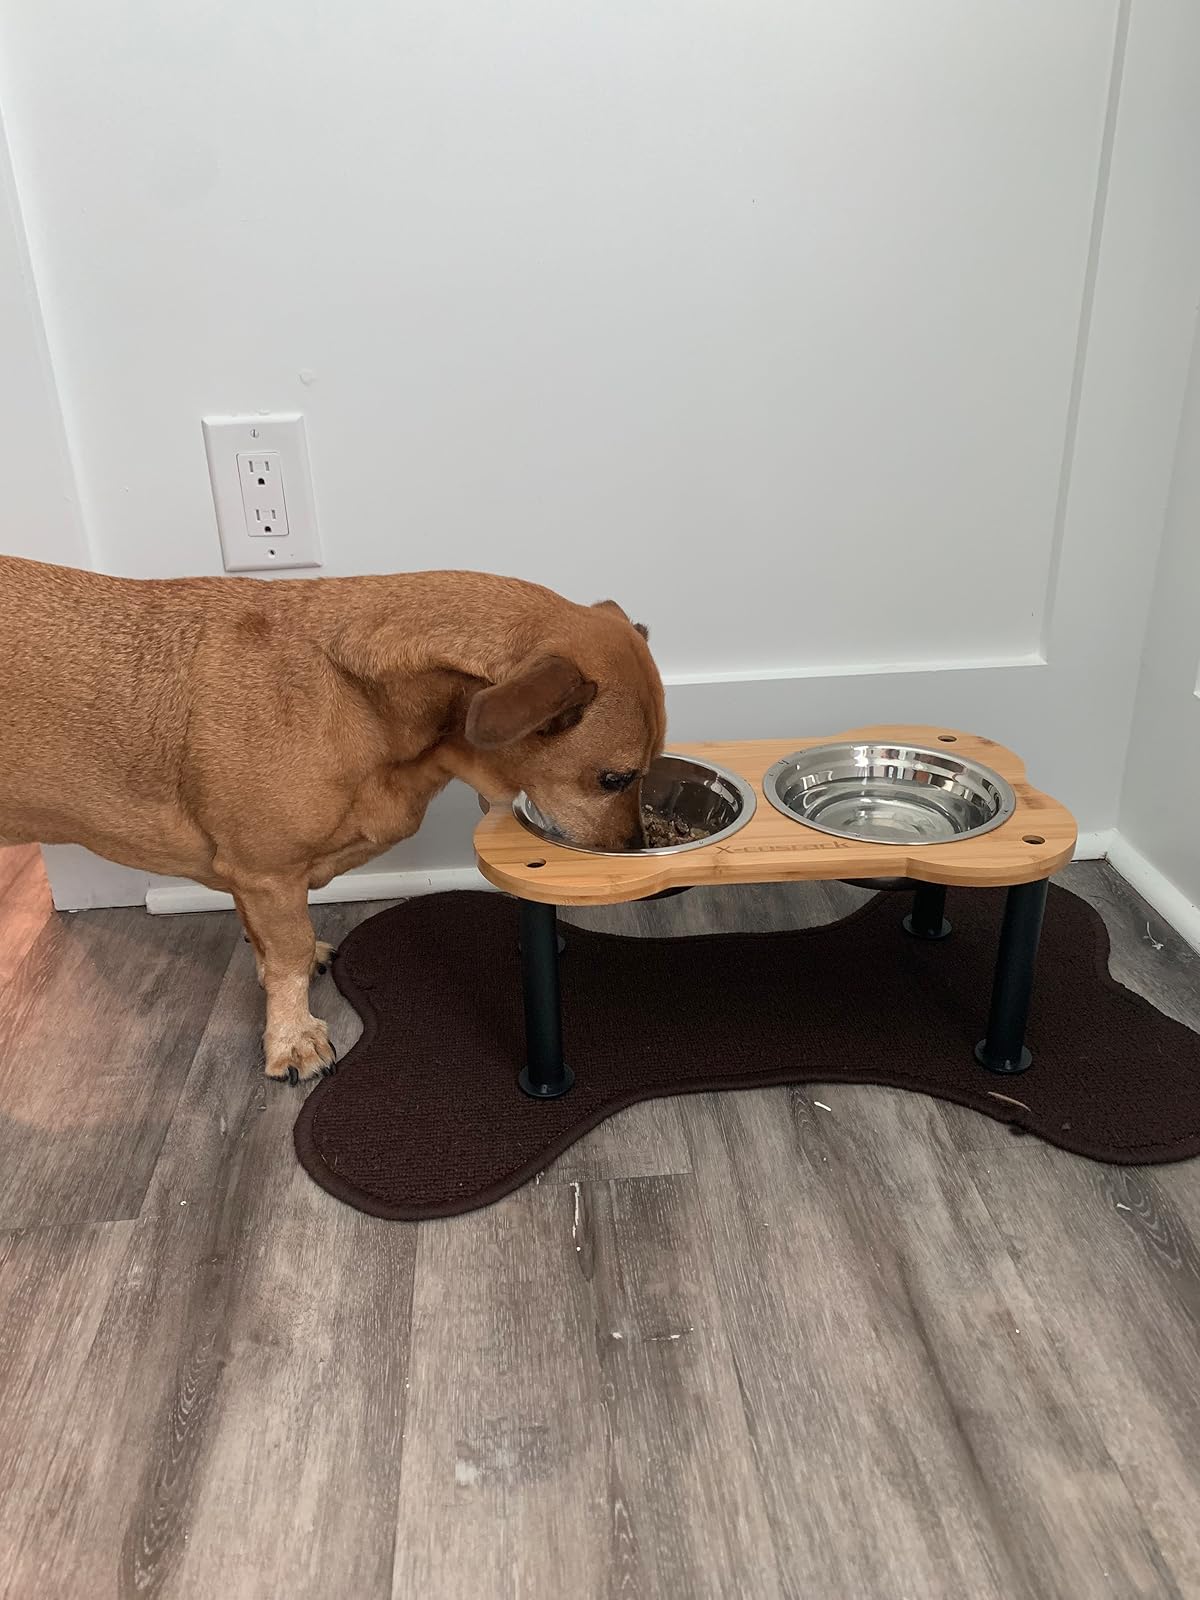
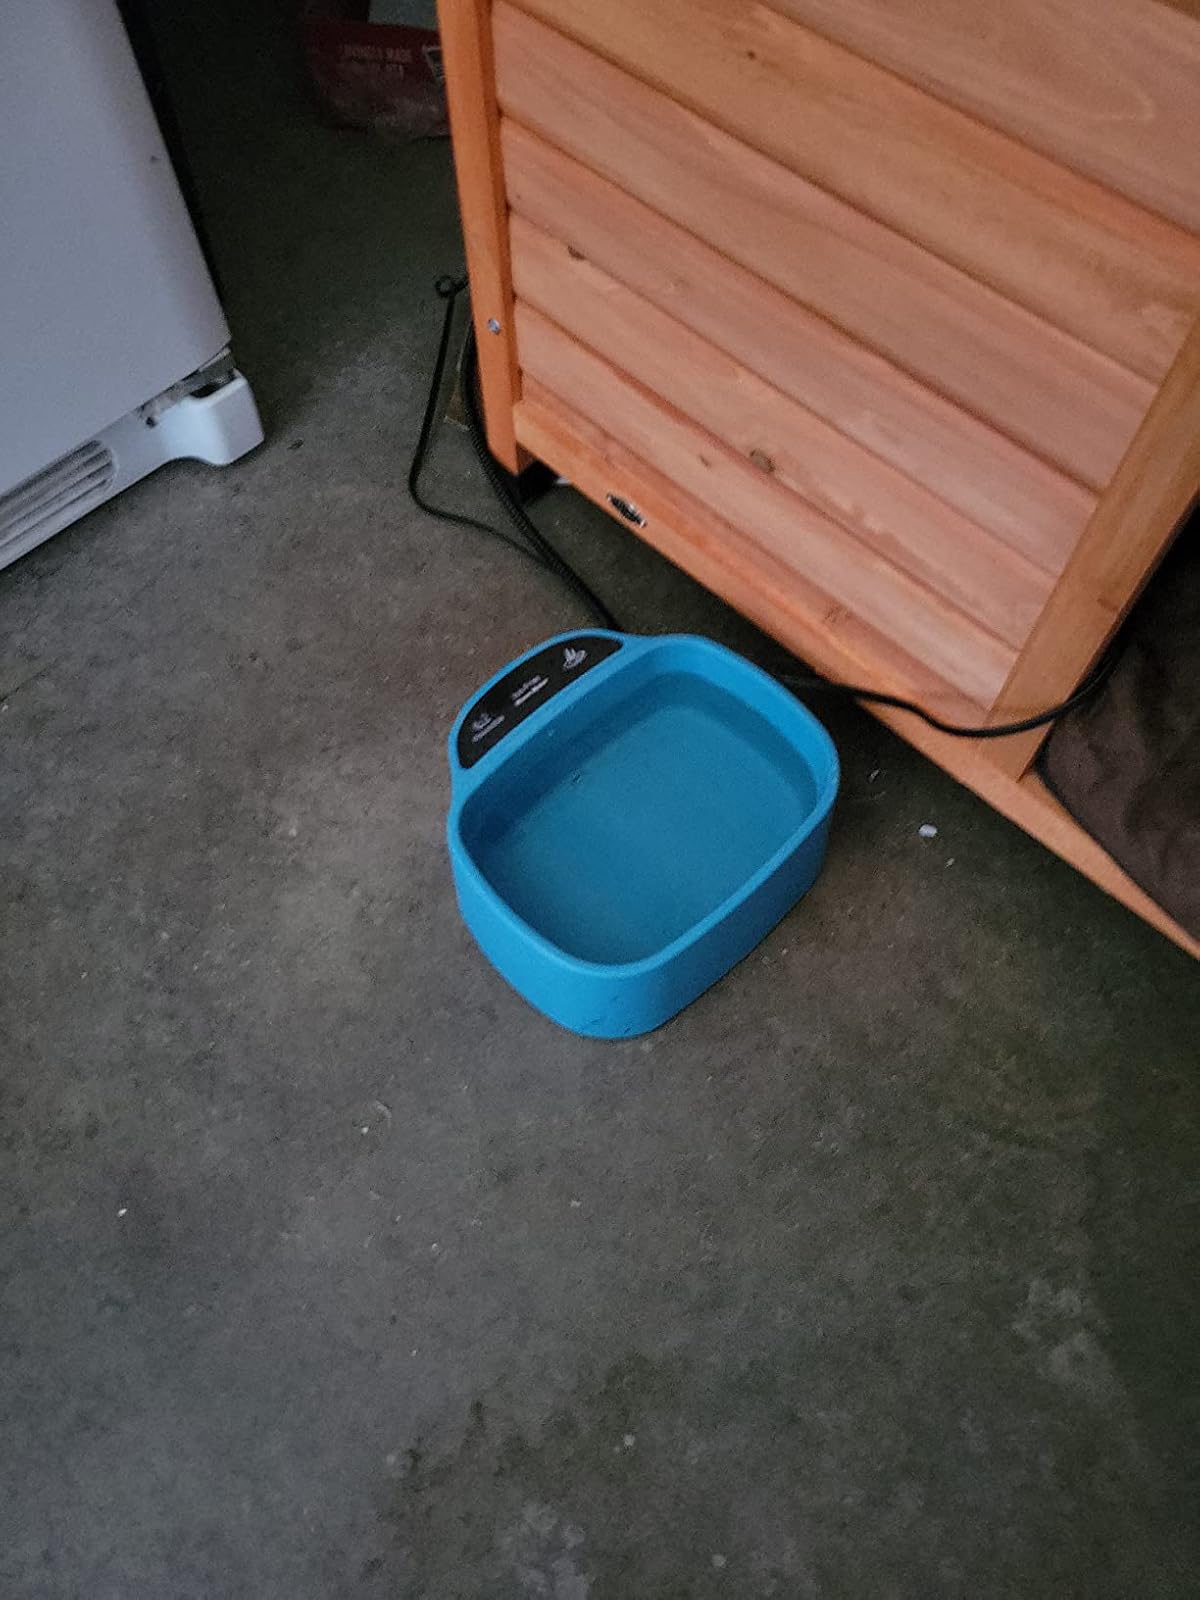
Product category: items_bowl
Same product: no